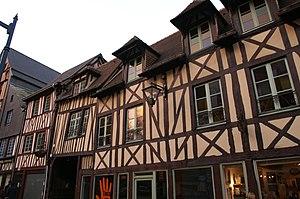
Maison, 178-182 rue de Martainville à Rouen.
Cet article recense les monuments historiques de Rouen, en France.
Cet article recense les monuments historiques français classés en 1956.